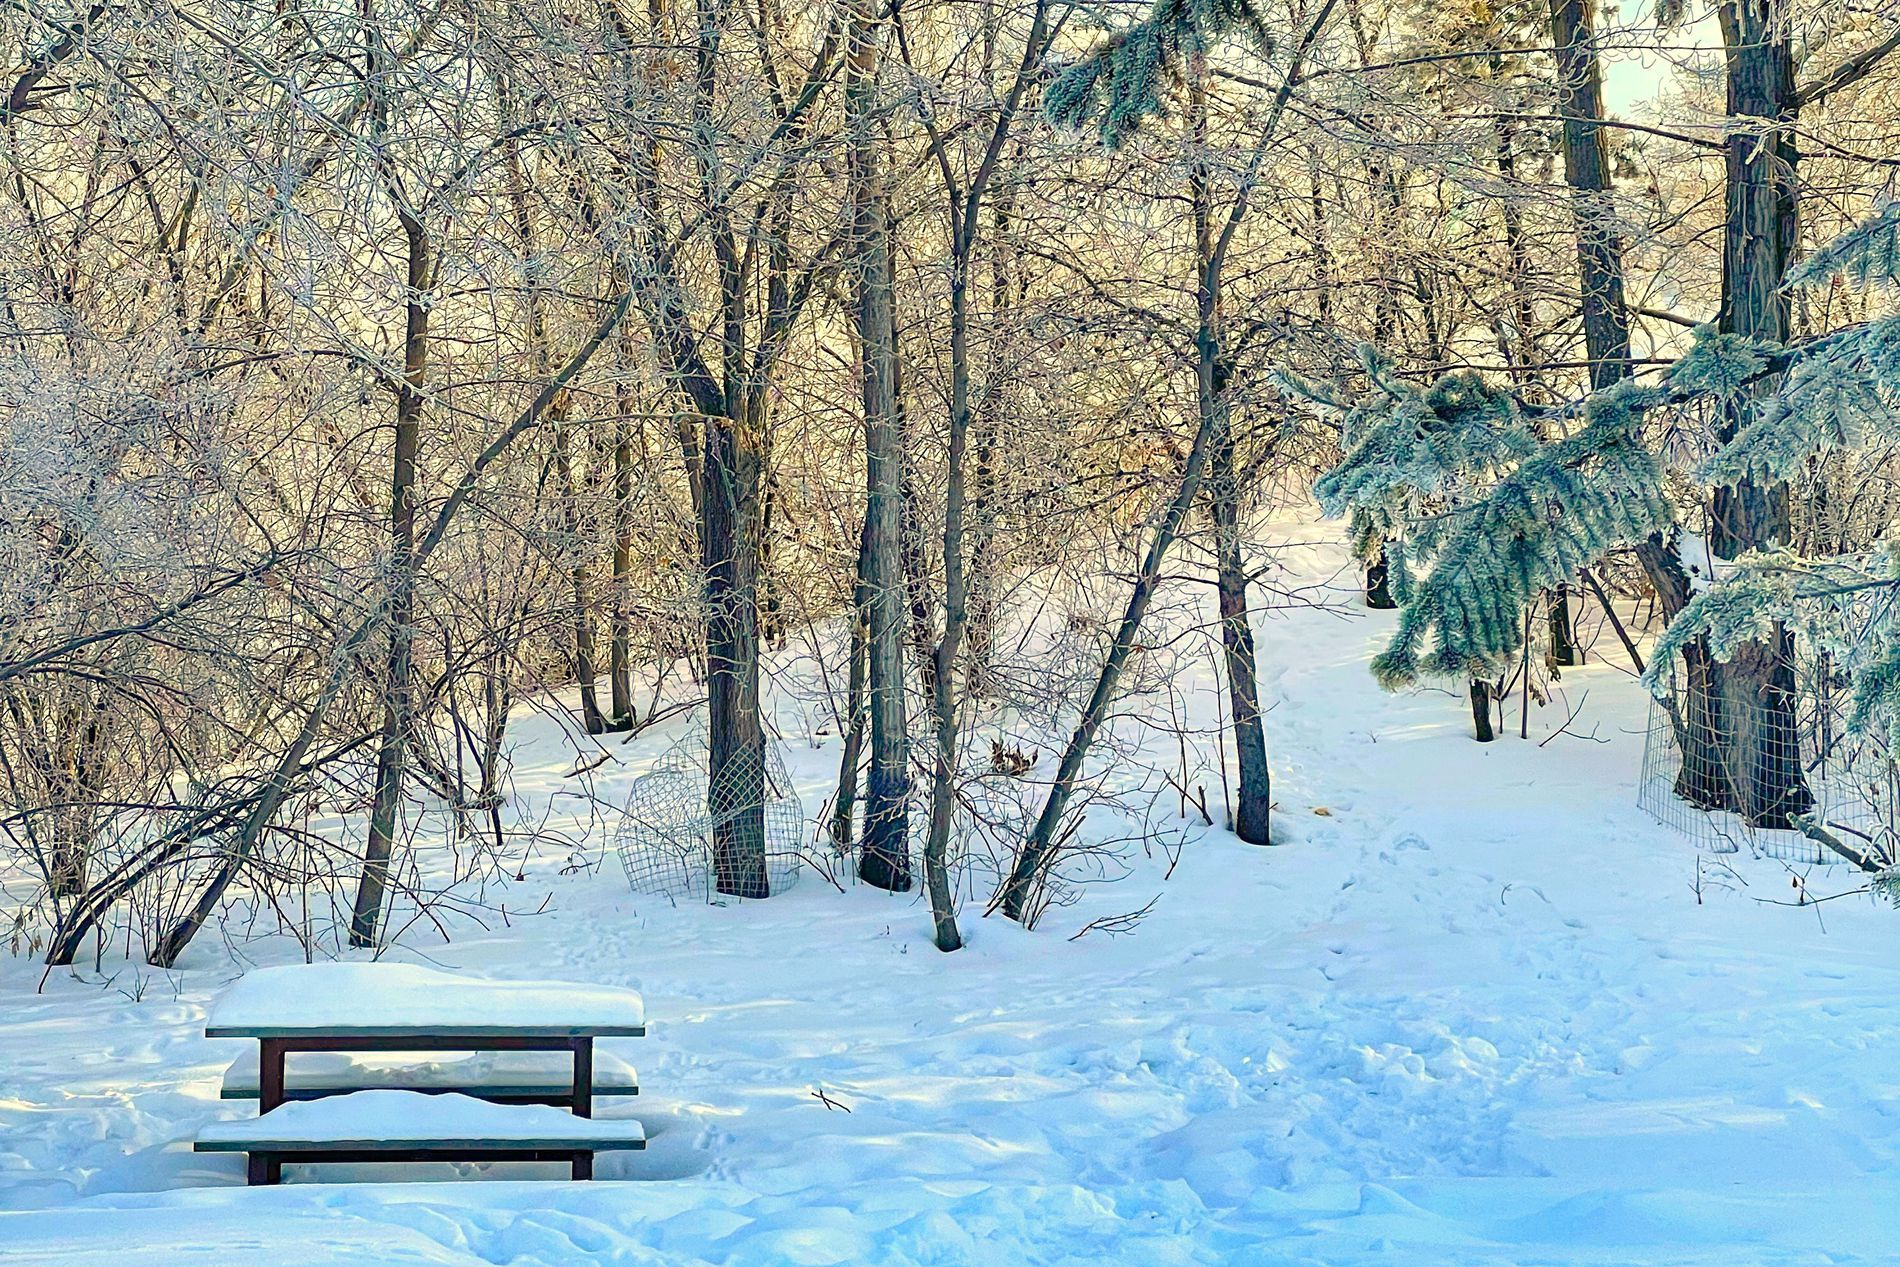
Leafless trees on a snowy land.
A winter setting with a wooden picnic table covered with snow, surrounded by leafless frosted trees. The ground is covered in white snow.
This eye-level shot of a winter scene, filled with cool blue and grey tones, evokes a feeling of cold, calm, and quiet.
Labels: Bench, Furniture, Nature, Outdoors, Scenery, Snow, Winter, Ground, Person, Sitting, Trees
Camera: Apple iPhone 12 Pro
ISO: 25